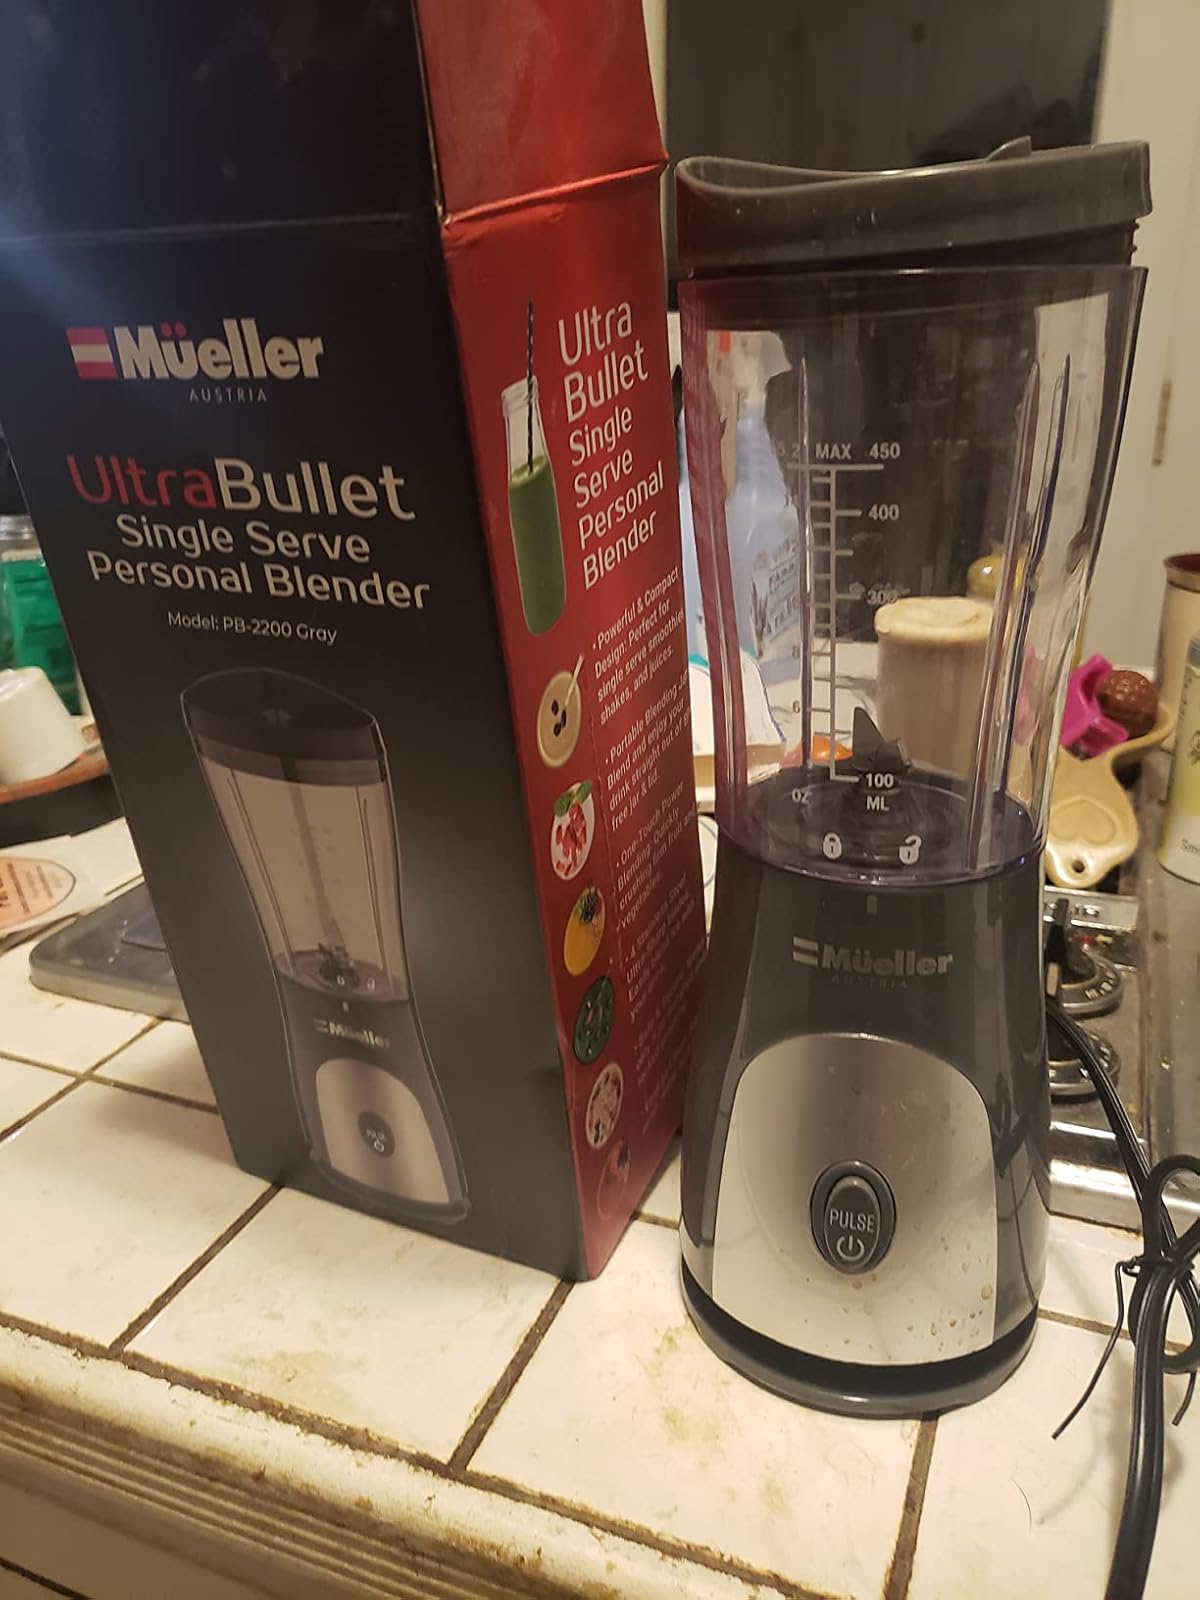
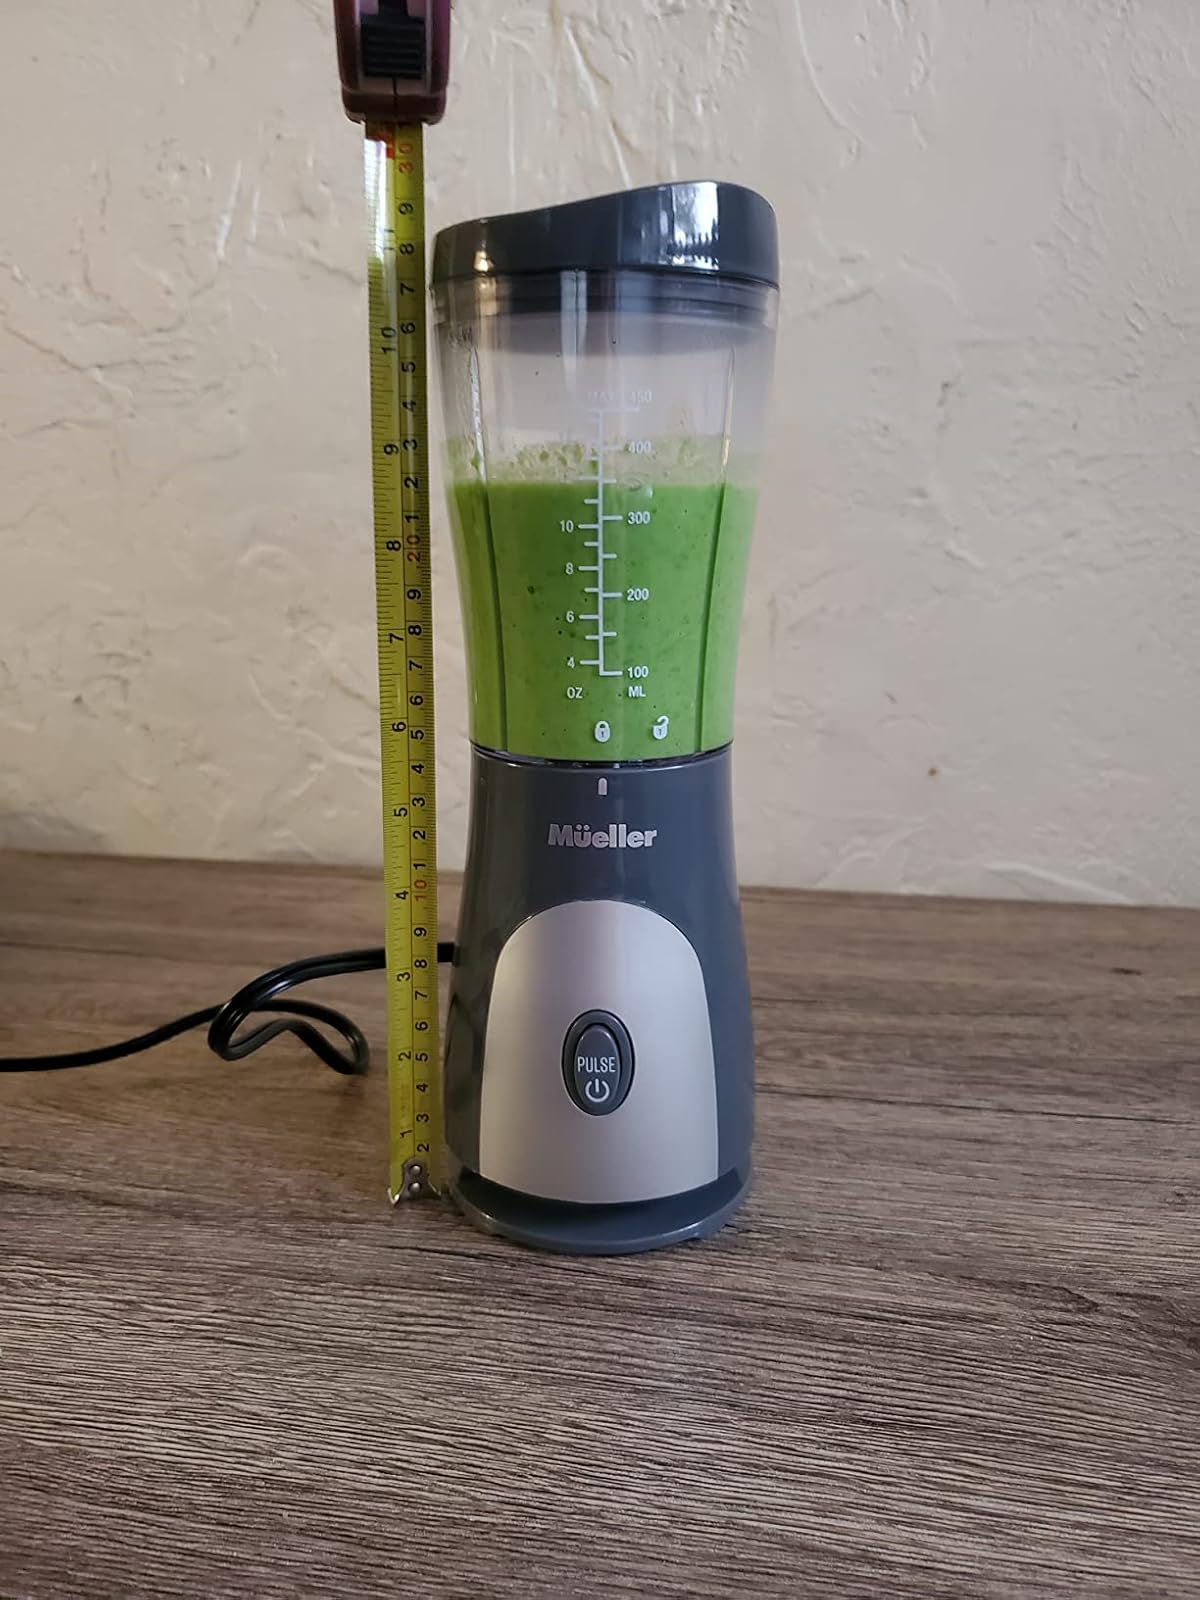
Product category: items_blender
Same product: yes